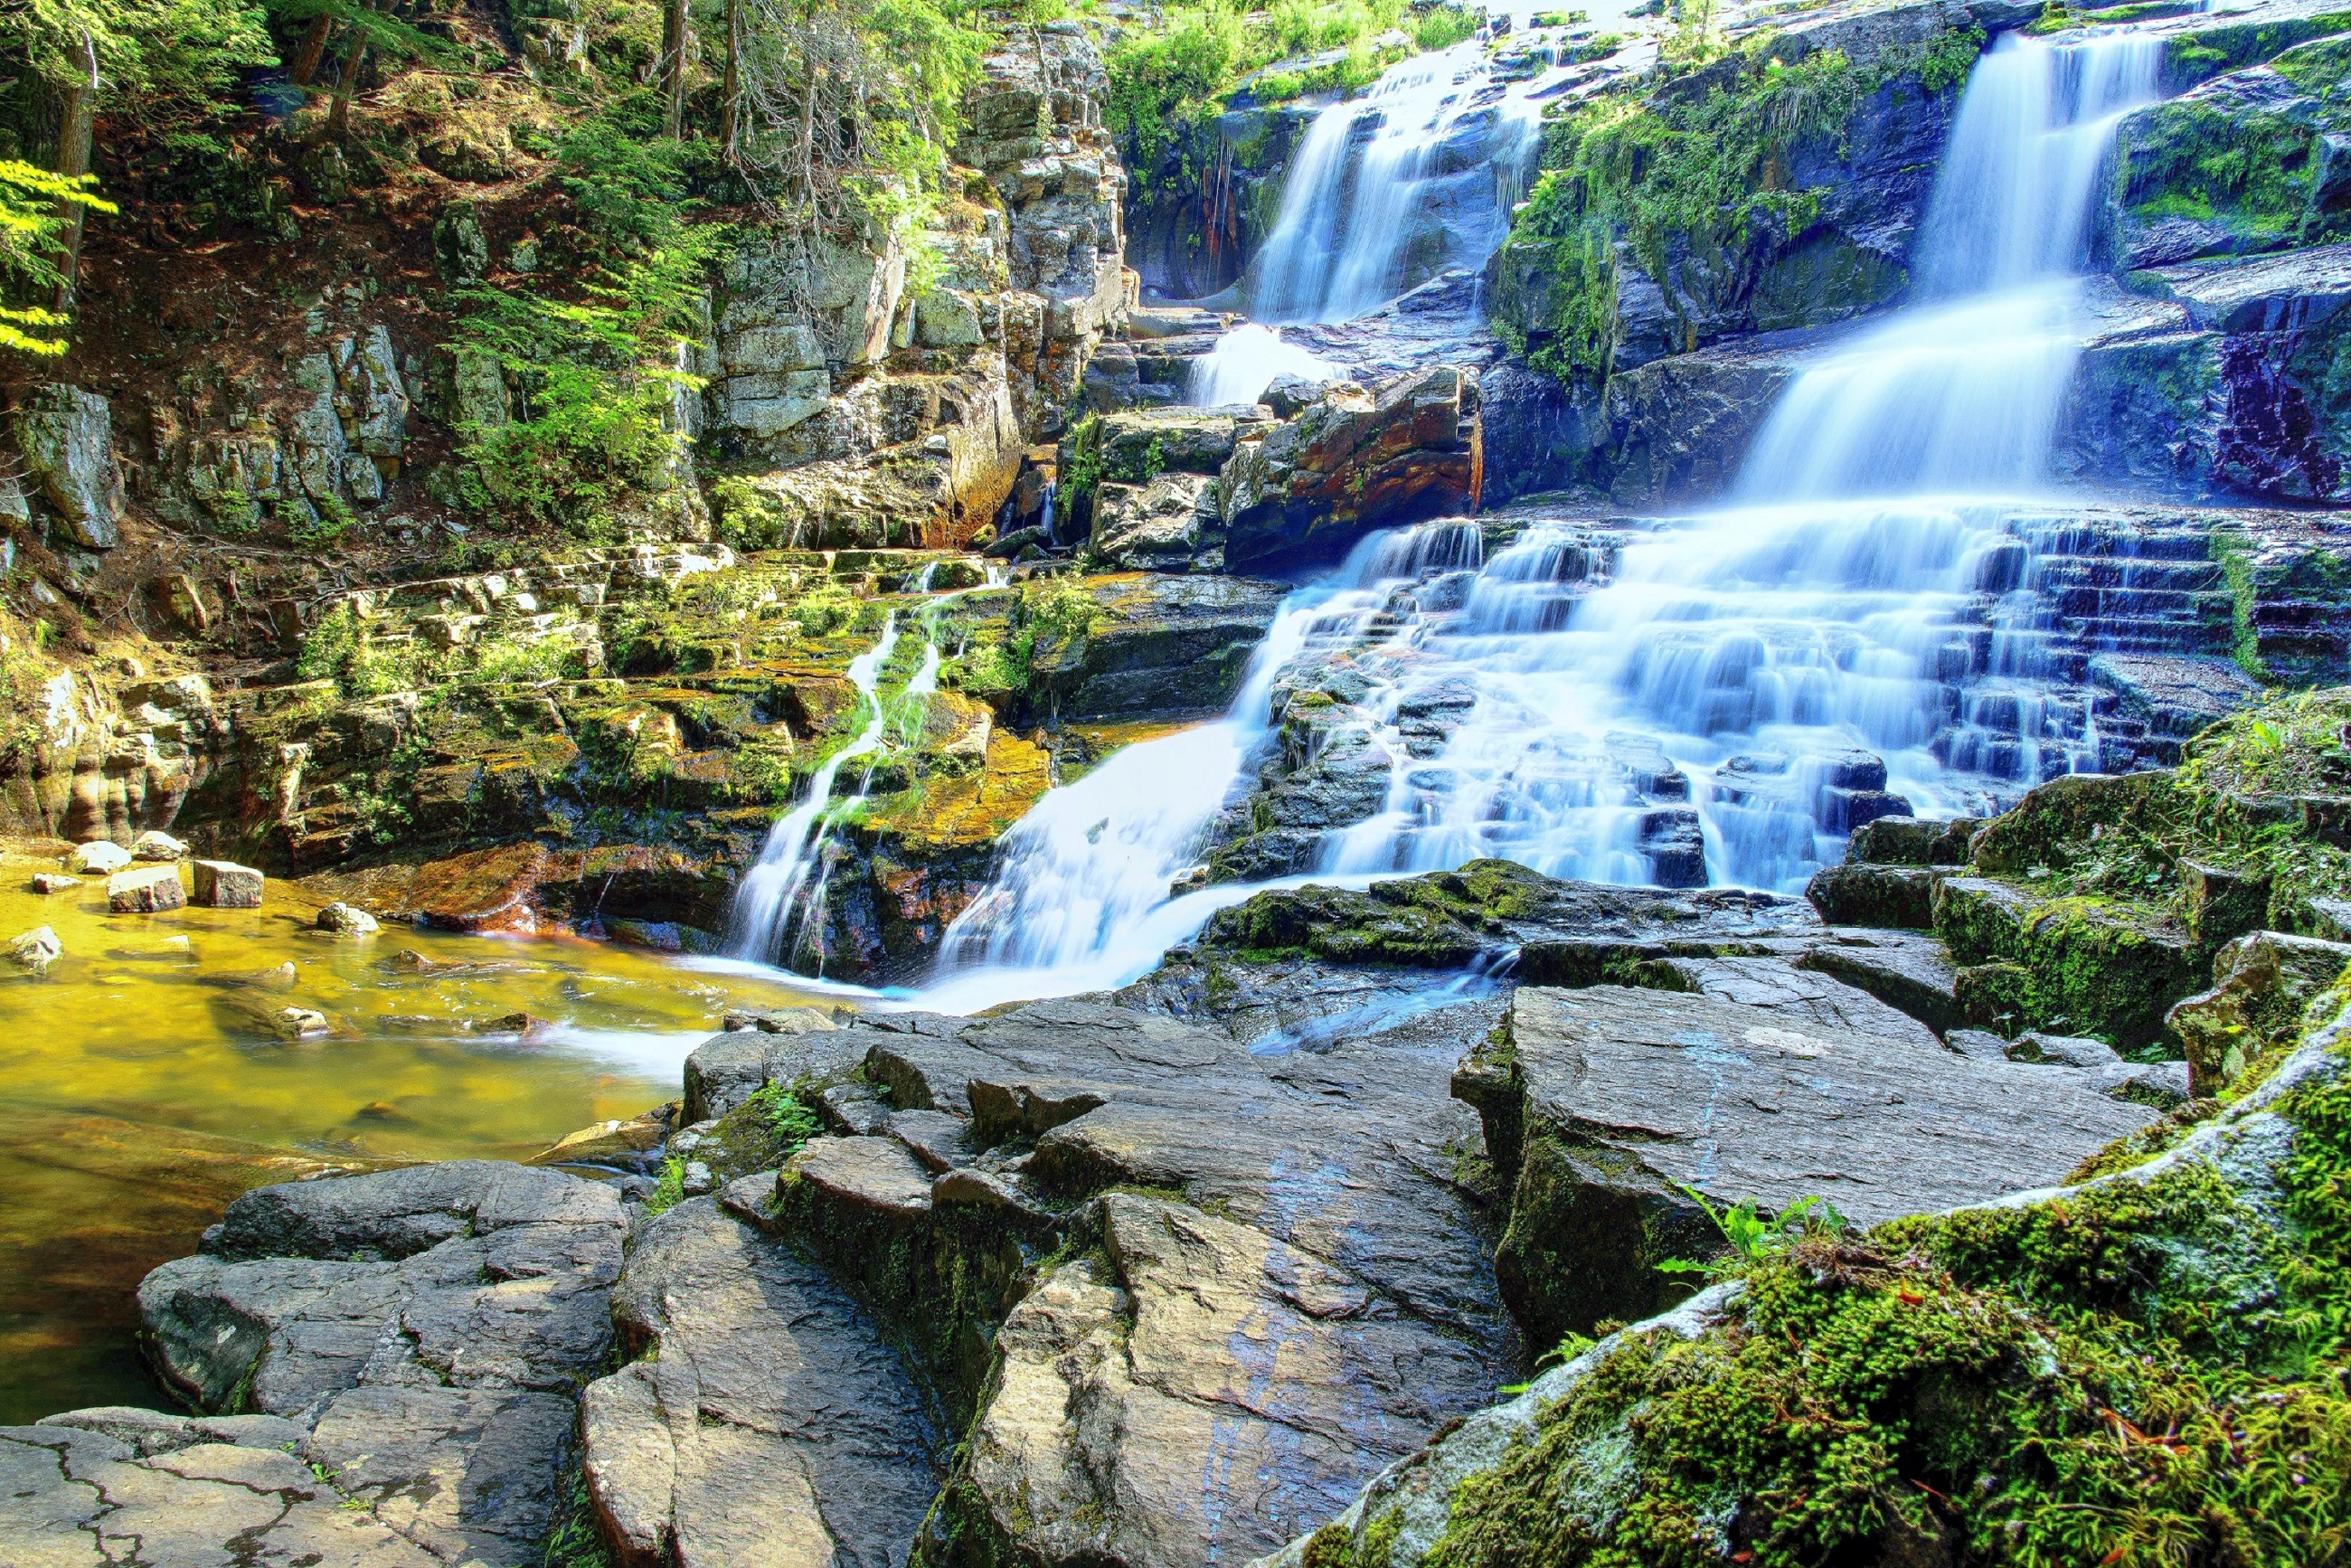
landscape, water, nature, forest, waterfall, wilderness, stream, cascade, flowing, scenic, park, body of water, rocks, outdoors, rainforest, waterfalls, wasserfall, water feature, watercourse